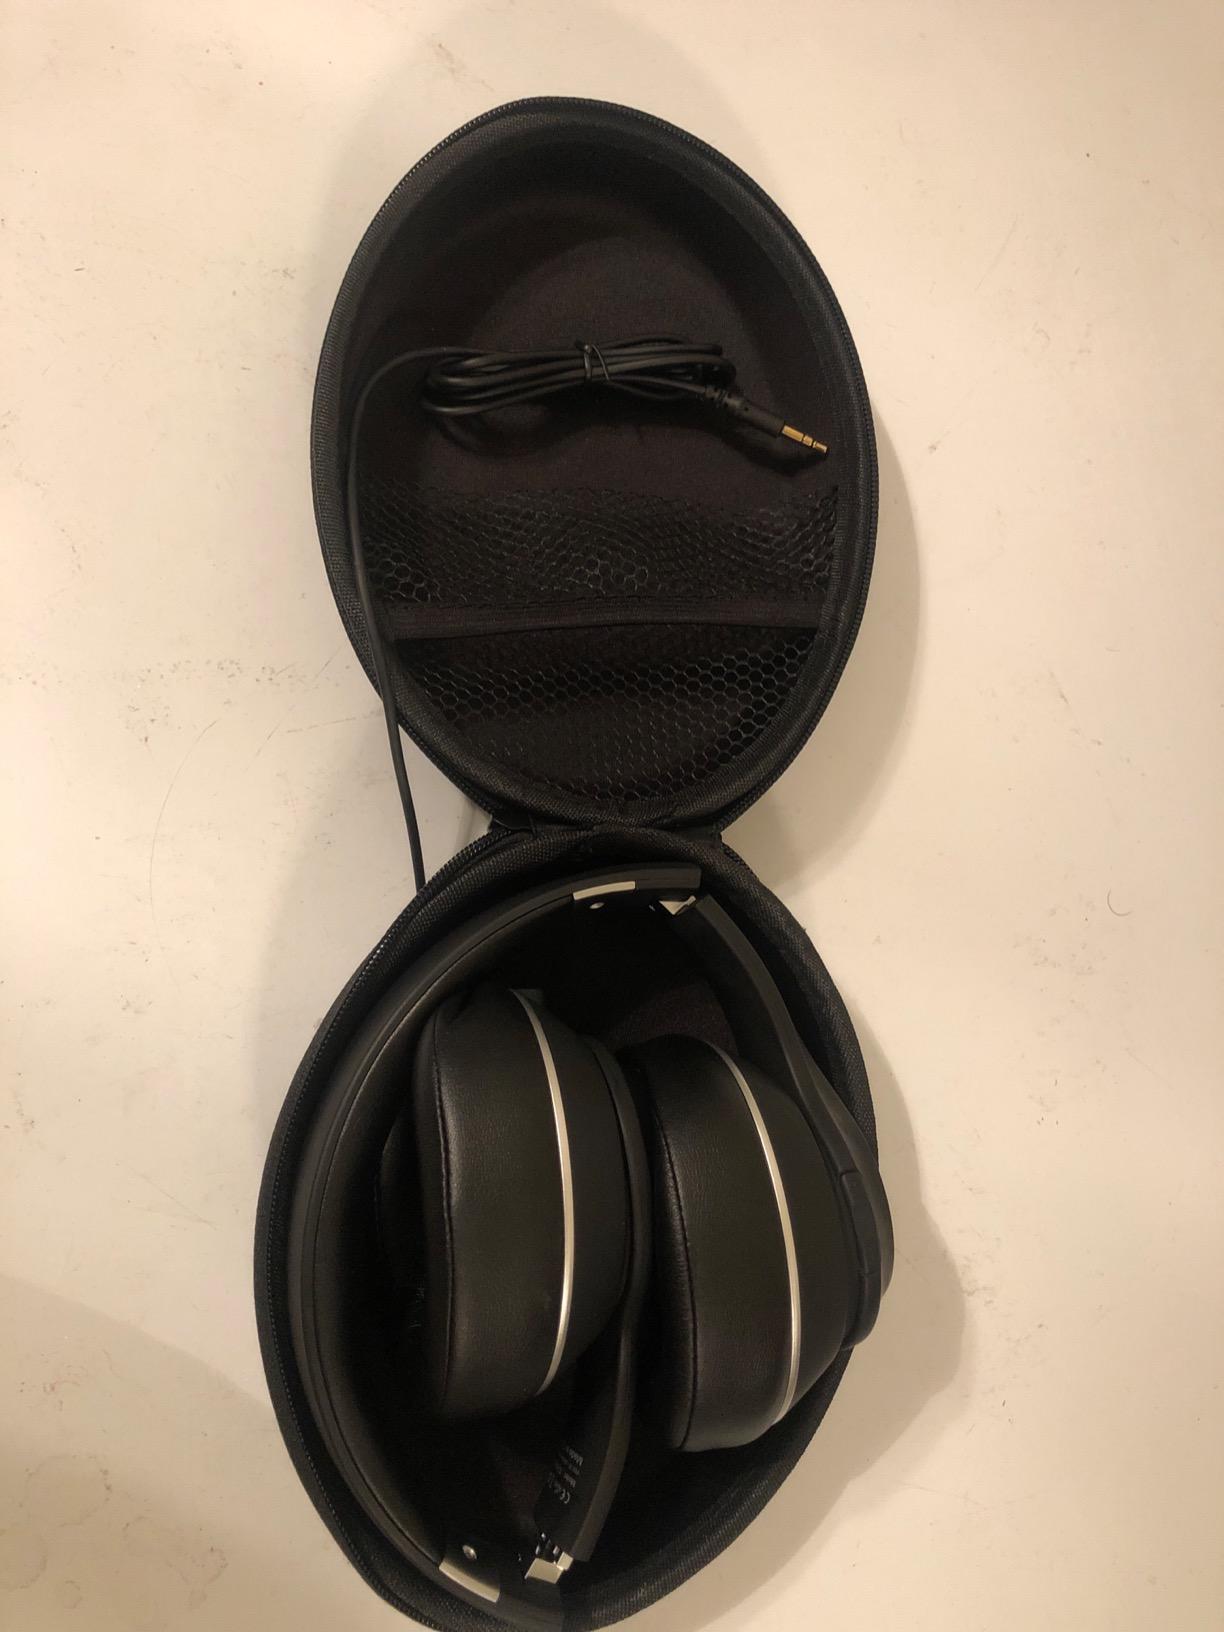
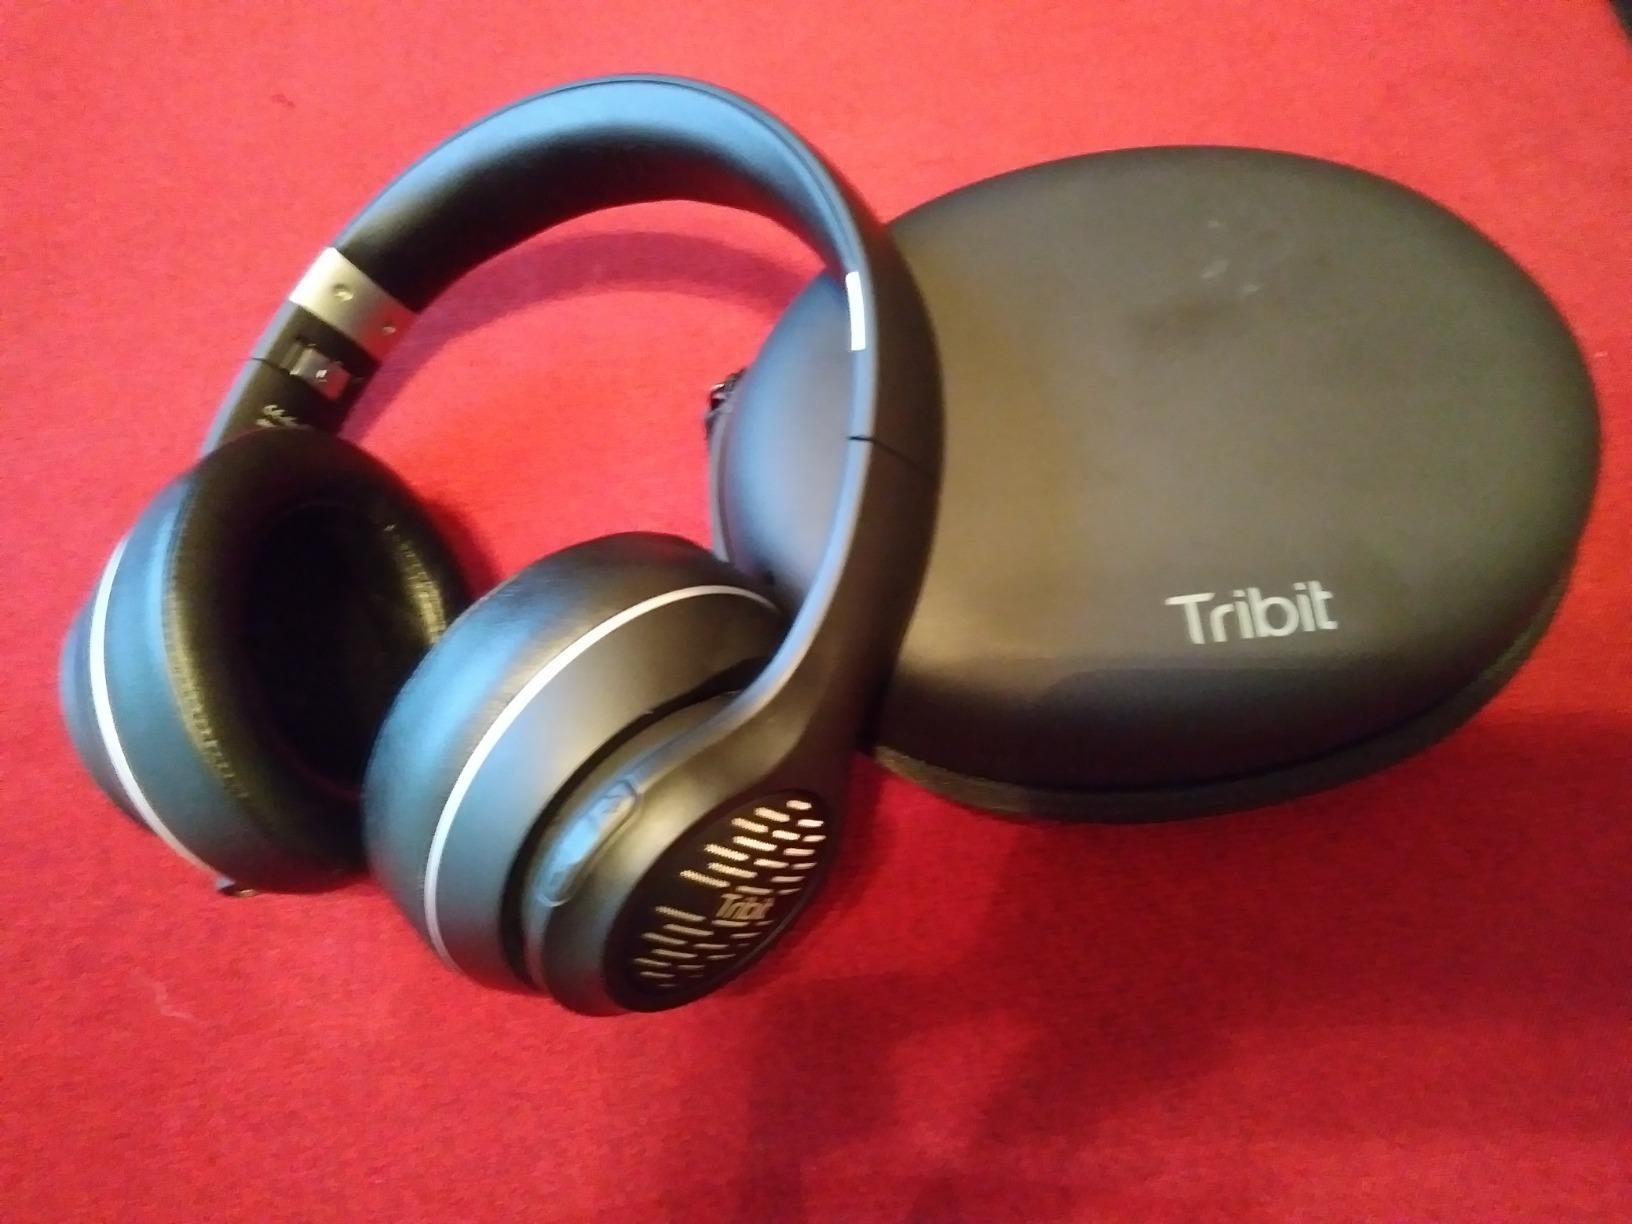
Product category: headphones
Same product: yes